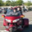
Label: motorcycle